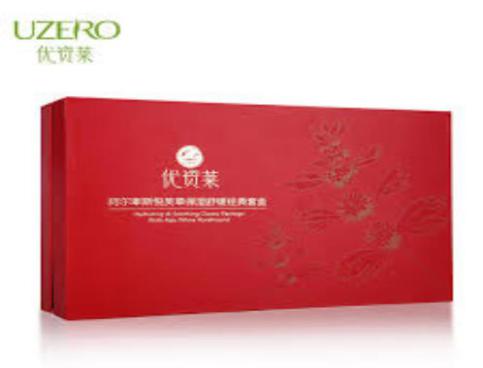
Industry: Necessities